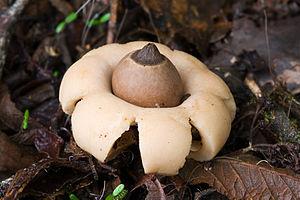
Un géastre en sachet (Geastrum saccatum). Photo prise dans le parc national du Mont Field, en Tasmanie (Australie). Camera data Camera Canon EOS 400D Lens Tamron EF 180mm f3.5 1:1 Macro Flash Umbrella Left Focal length 180 mm Aperture f/10 Exposure time 1/8 s Sensivity ISO 100